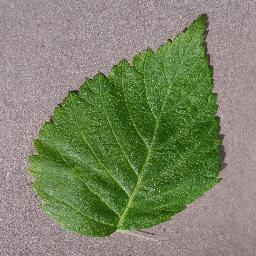
Label: Raspberry___healthy